Robert Sheats

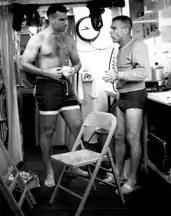
Dr. Robert Sonnenburg (left) talks over the coming day's schedule with Team Leader Chief Torpedoman Robert Sheats on SEALAB II. Oct. 5, 1965.

In 1941, while Sheats was serving as a First Class Diver aboard the submarine tender USS "Canopus" in the Philippines, the ship was severely damaged by Japanese planes during the Battle of Bataan. After the ship was scuttled, to prevent its capture by enemy forces, Sheats joined the ground forces defending Bataan and Corregidor. On May 6, 1942, Sheats and his men were captured and taken as prisoners of war.